Turkish coffee

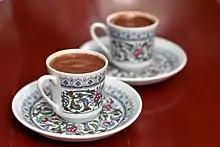

Coffee drinking spread in the Islamic world in the 16th century. From the Hijaz it arrived in Cairo; from thence it went to Syria and Istanbul. The coffee tree was first cultivated commercially in the Yemen, having been introduced there from the rainforests of Ethiopia where it grew wild. For a long time Yemenis had a world monopoly on the export of coffee beans (according to Carl Linnaeus, by deliberately destroying their ability to germinate). For nearly a century (1538–1636), the Ottoman Empire controlled the southern coastal region of the Yemen, notably its famous coffee port Mocha. In the 18th century Egypt was the richest province of the Ottoman Empire, and the chief commodity it traded was Yemeni coffee. Cairo merchants were responsible for moving it from the Yemen to markets in the Islamic world.